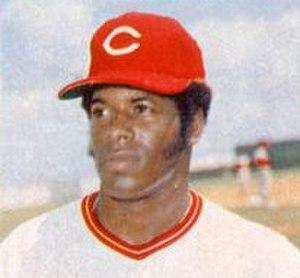
George Kenneth Griffey, Sr. est un ancien joueur de champ extérieur de la Ligue majeure de baseball.